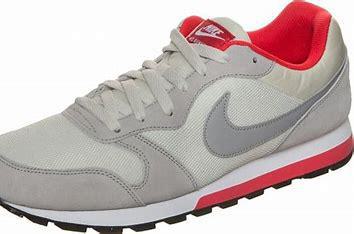
Brand: Nike
Model: MD Runner 2